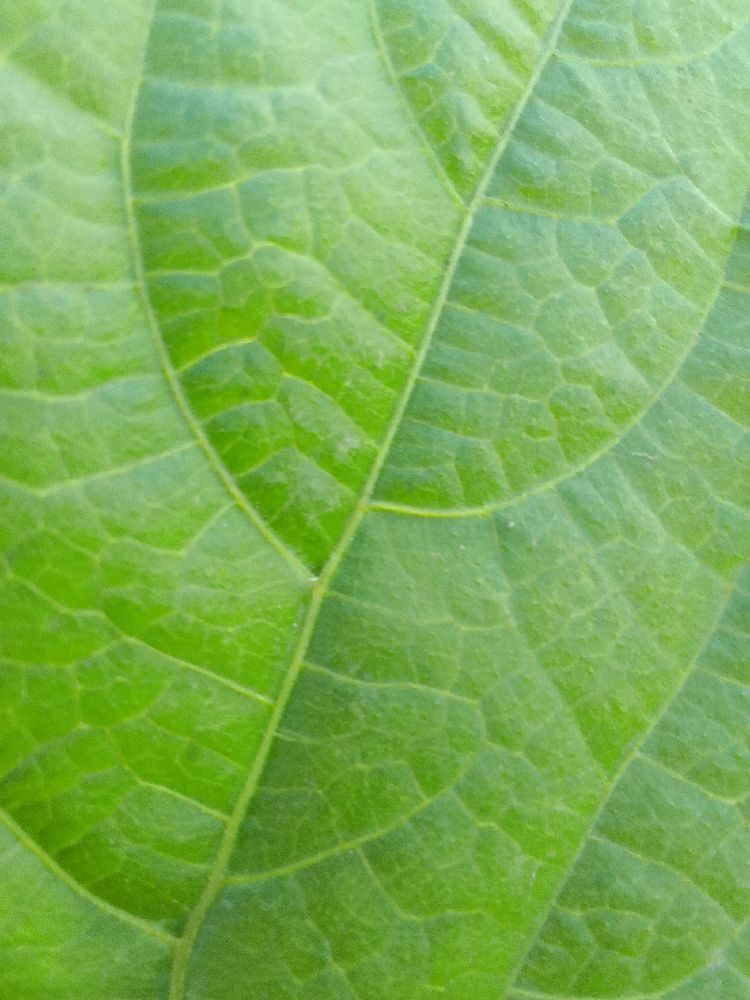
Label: healthy